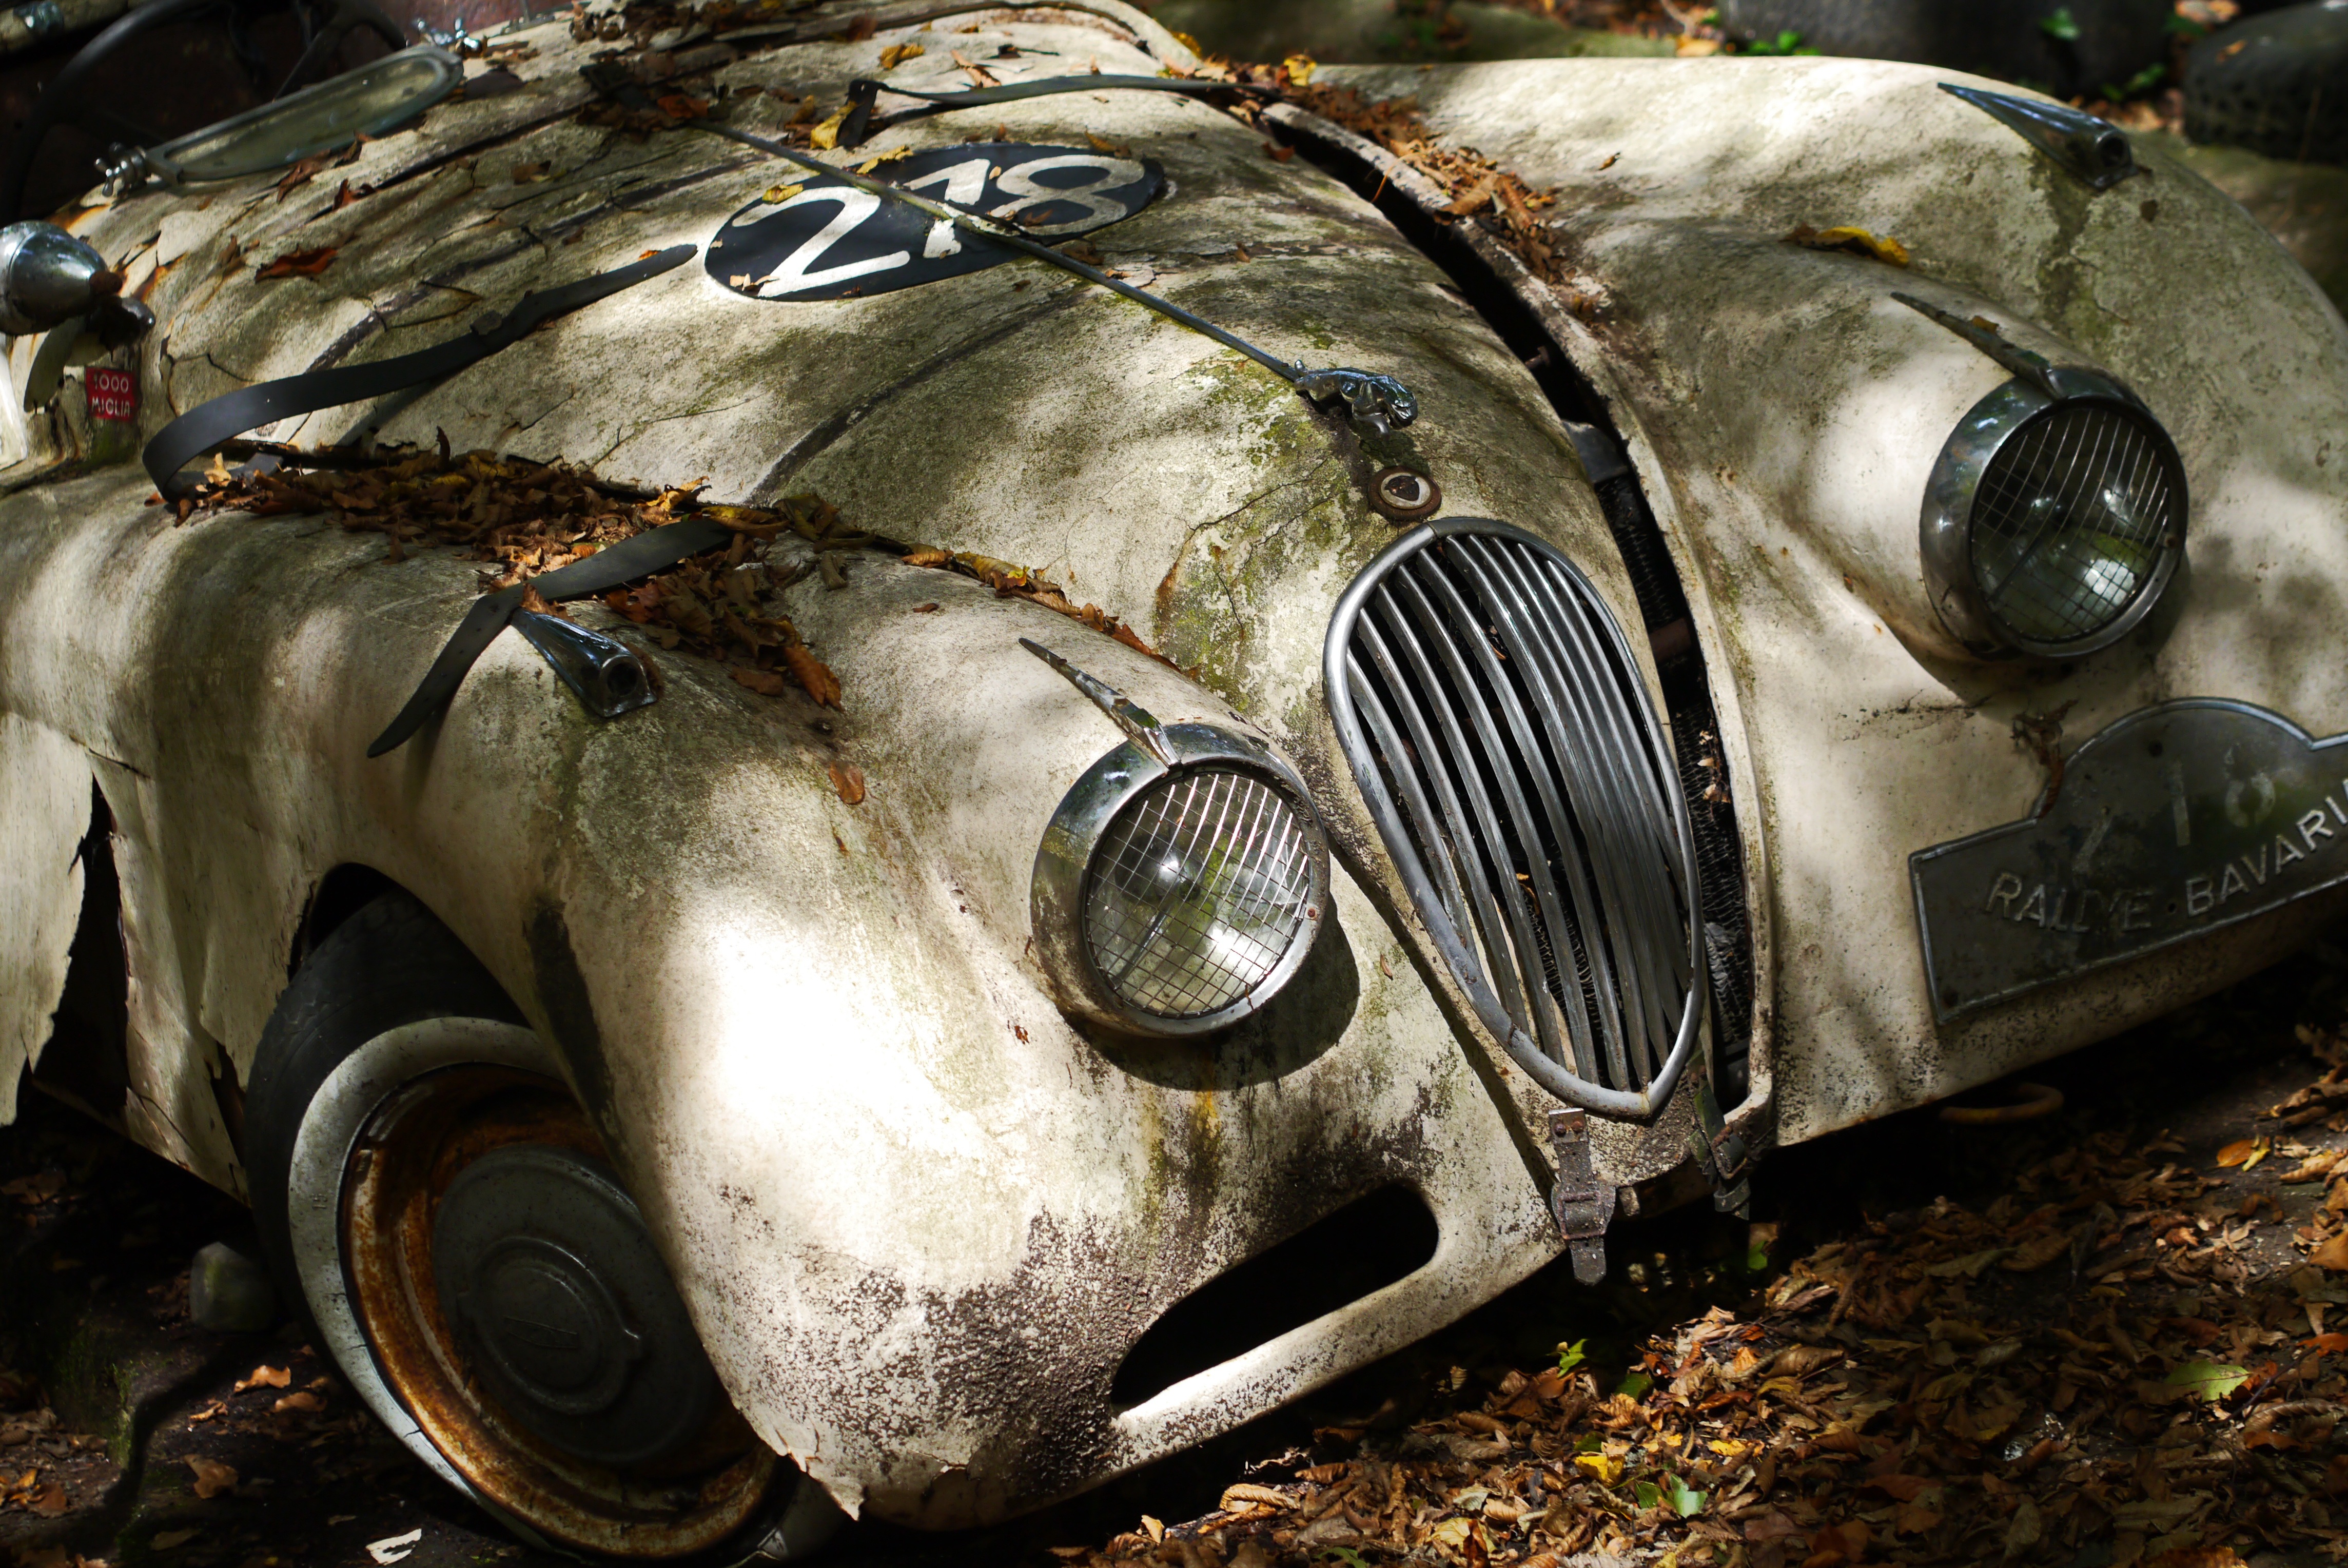
nature, car, vehicle, auto, sports car, weathered, vintage car, supercar, oldtimer, jaguar, classic, pkw, historically, scrap, stainless, antique car, rots, land vehicle, automobile make, automotive design, luxury vehicle